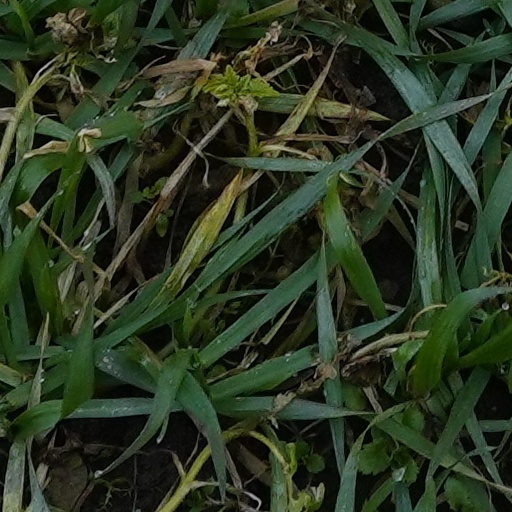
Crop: wheat